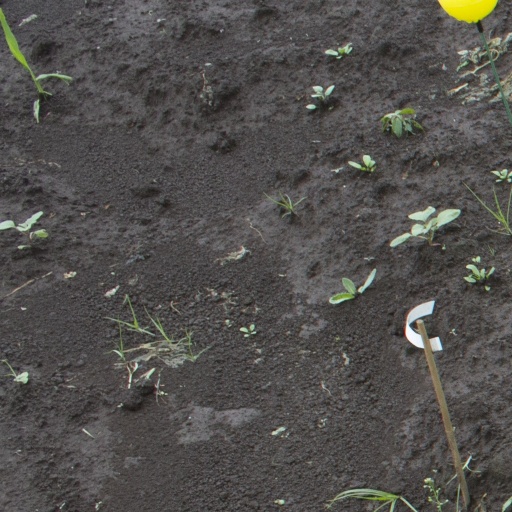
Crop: soybean